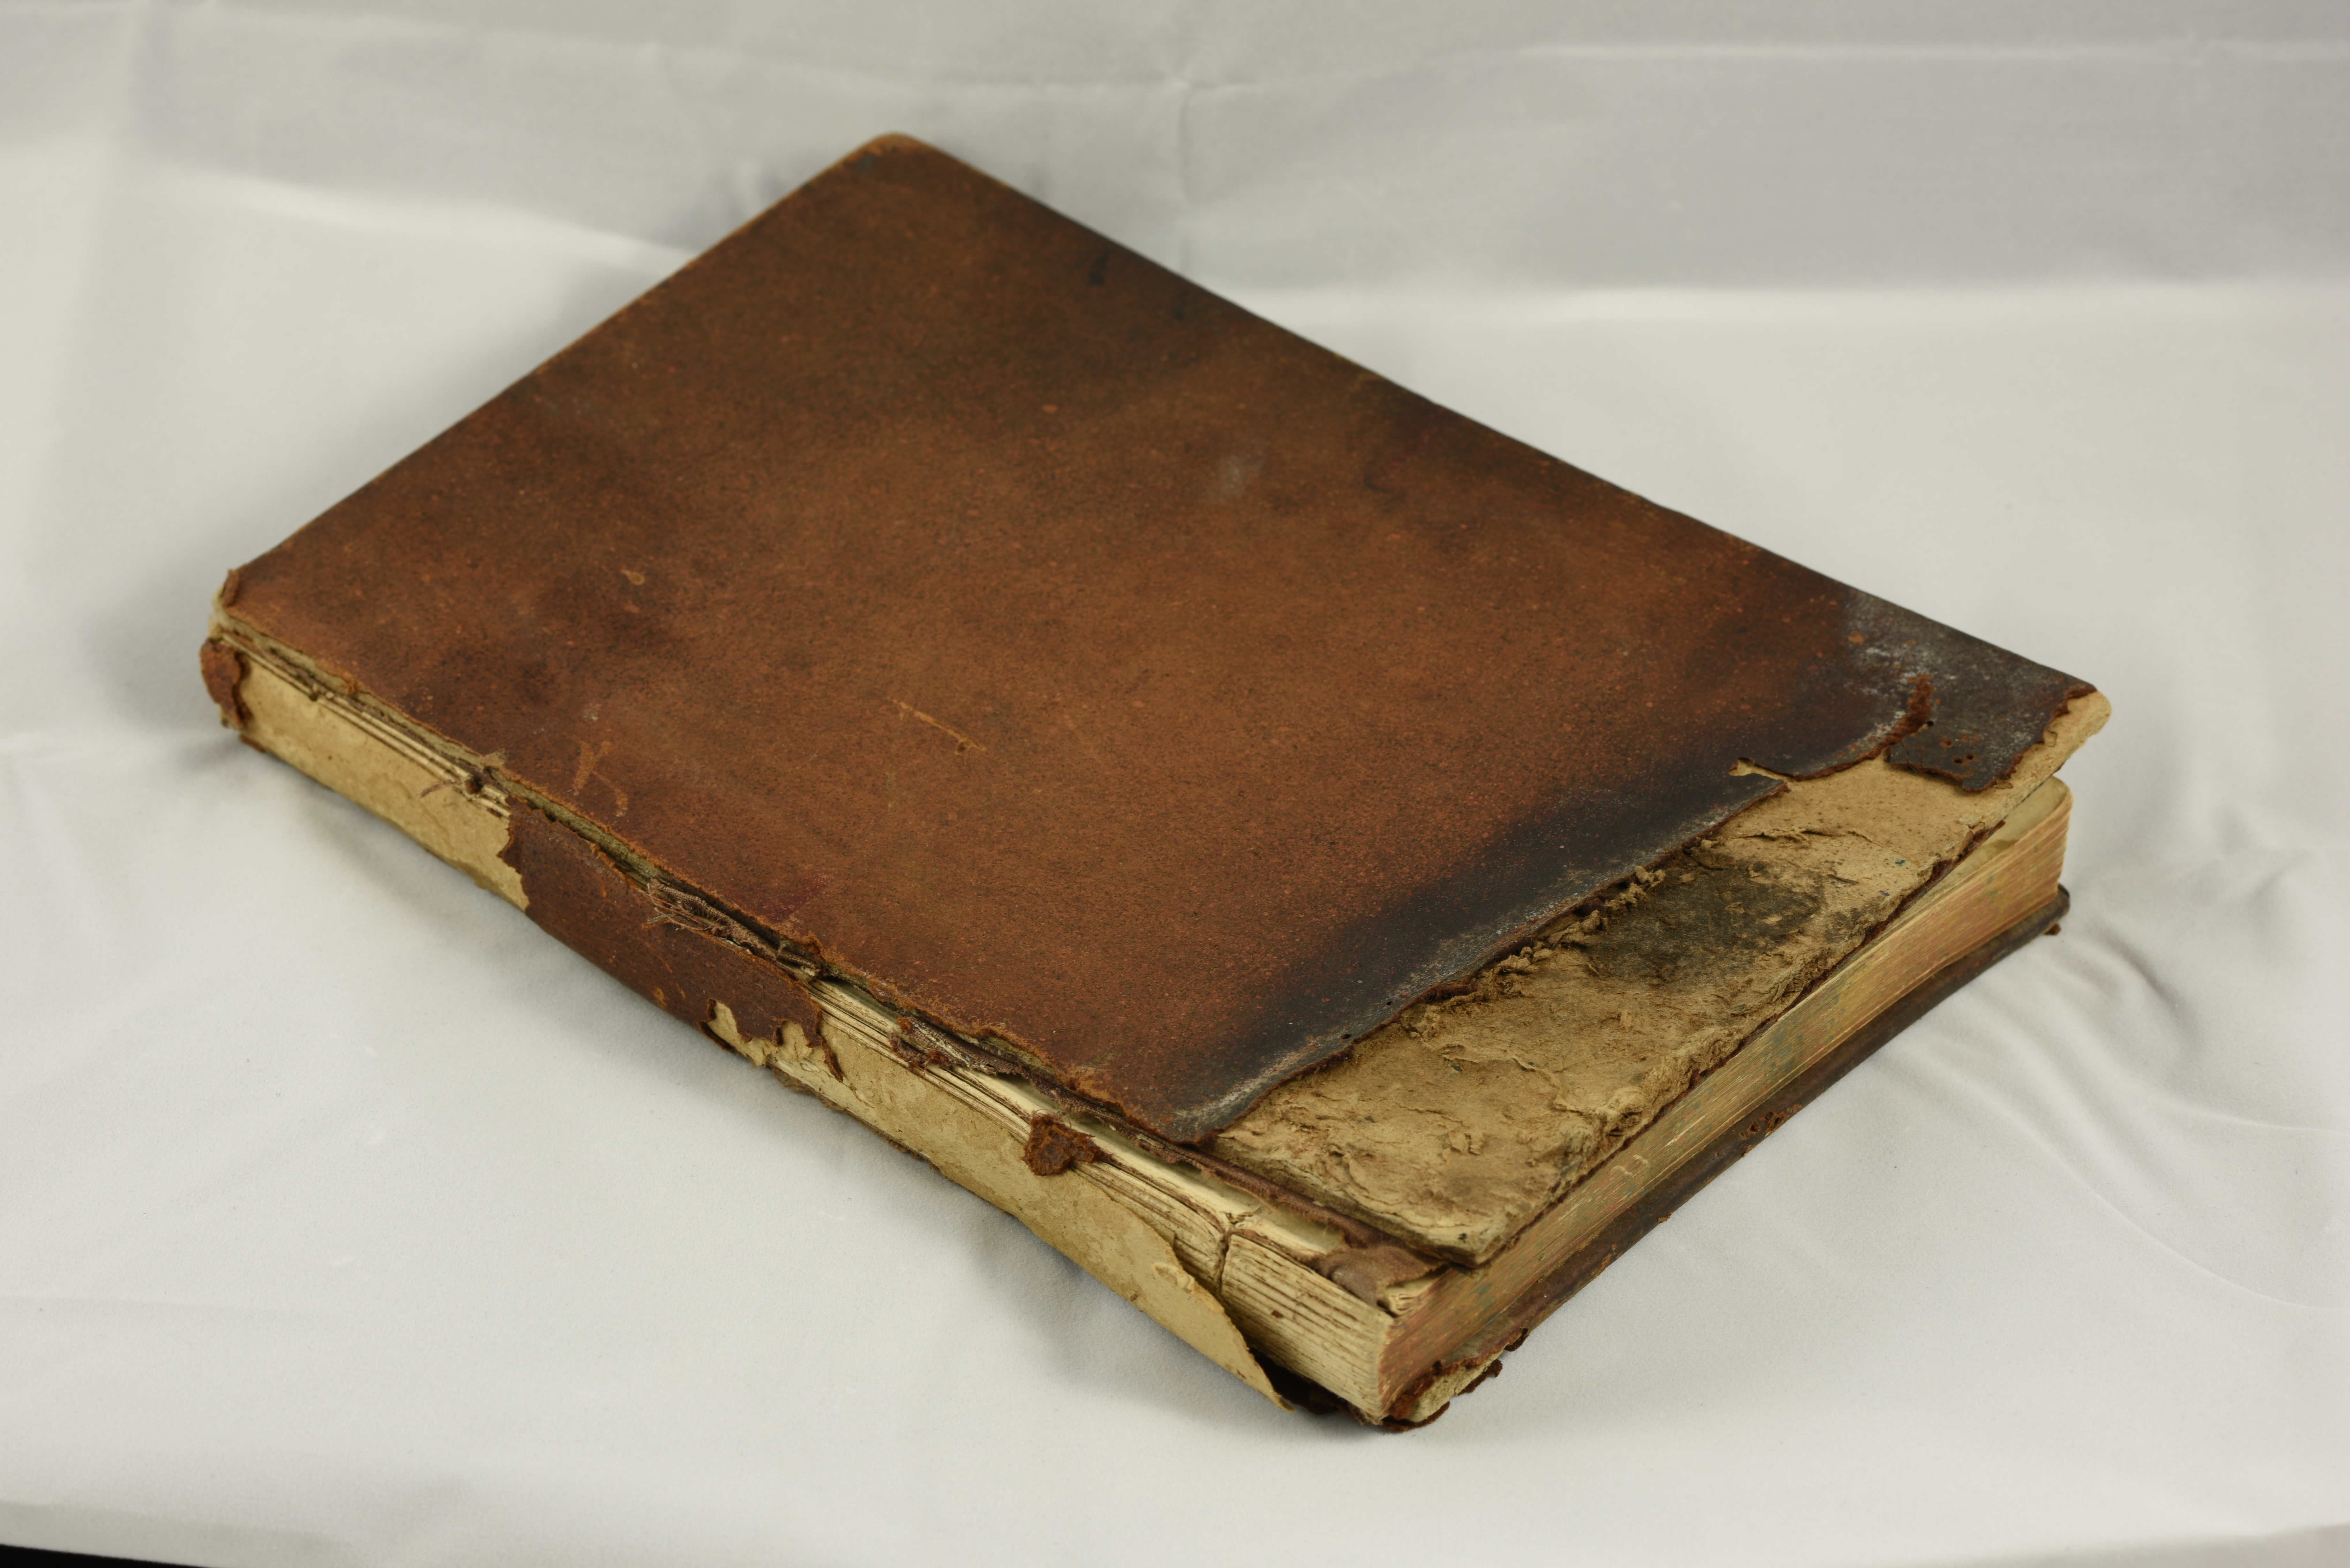
book, wood, leather, vintage, old, brown, grunge, box, destroyed, sad, scary, creepy, horror, damaged, rotten, burned, rotted, ruined book, water damaged